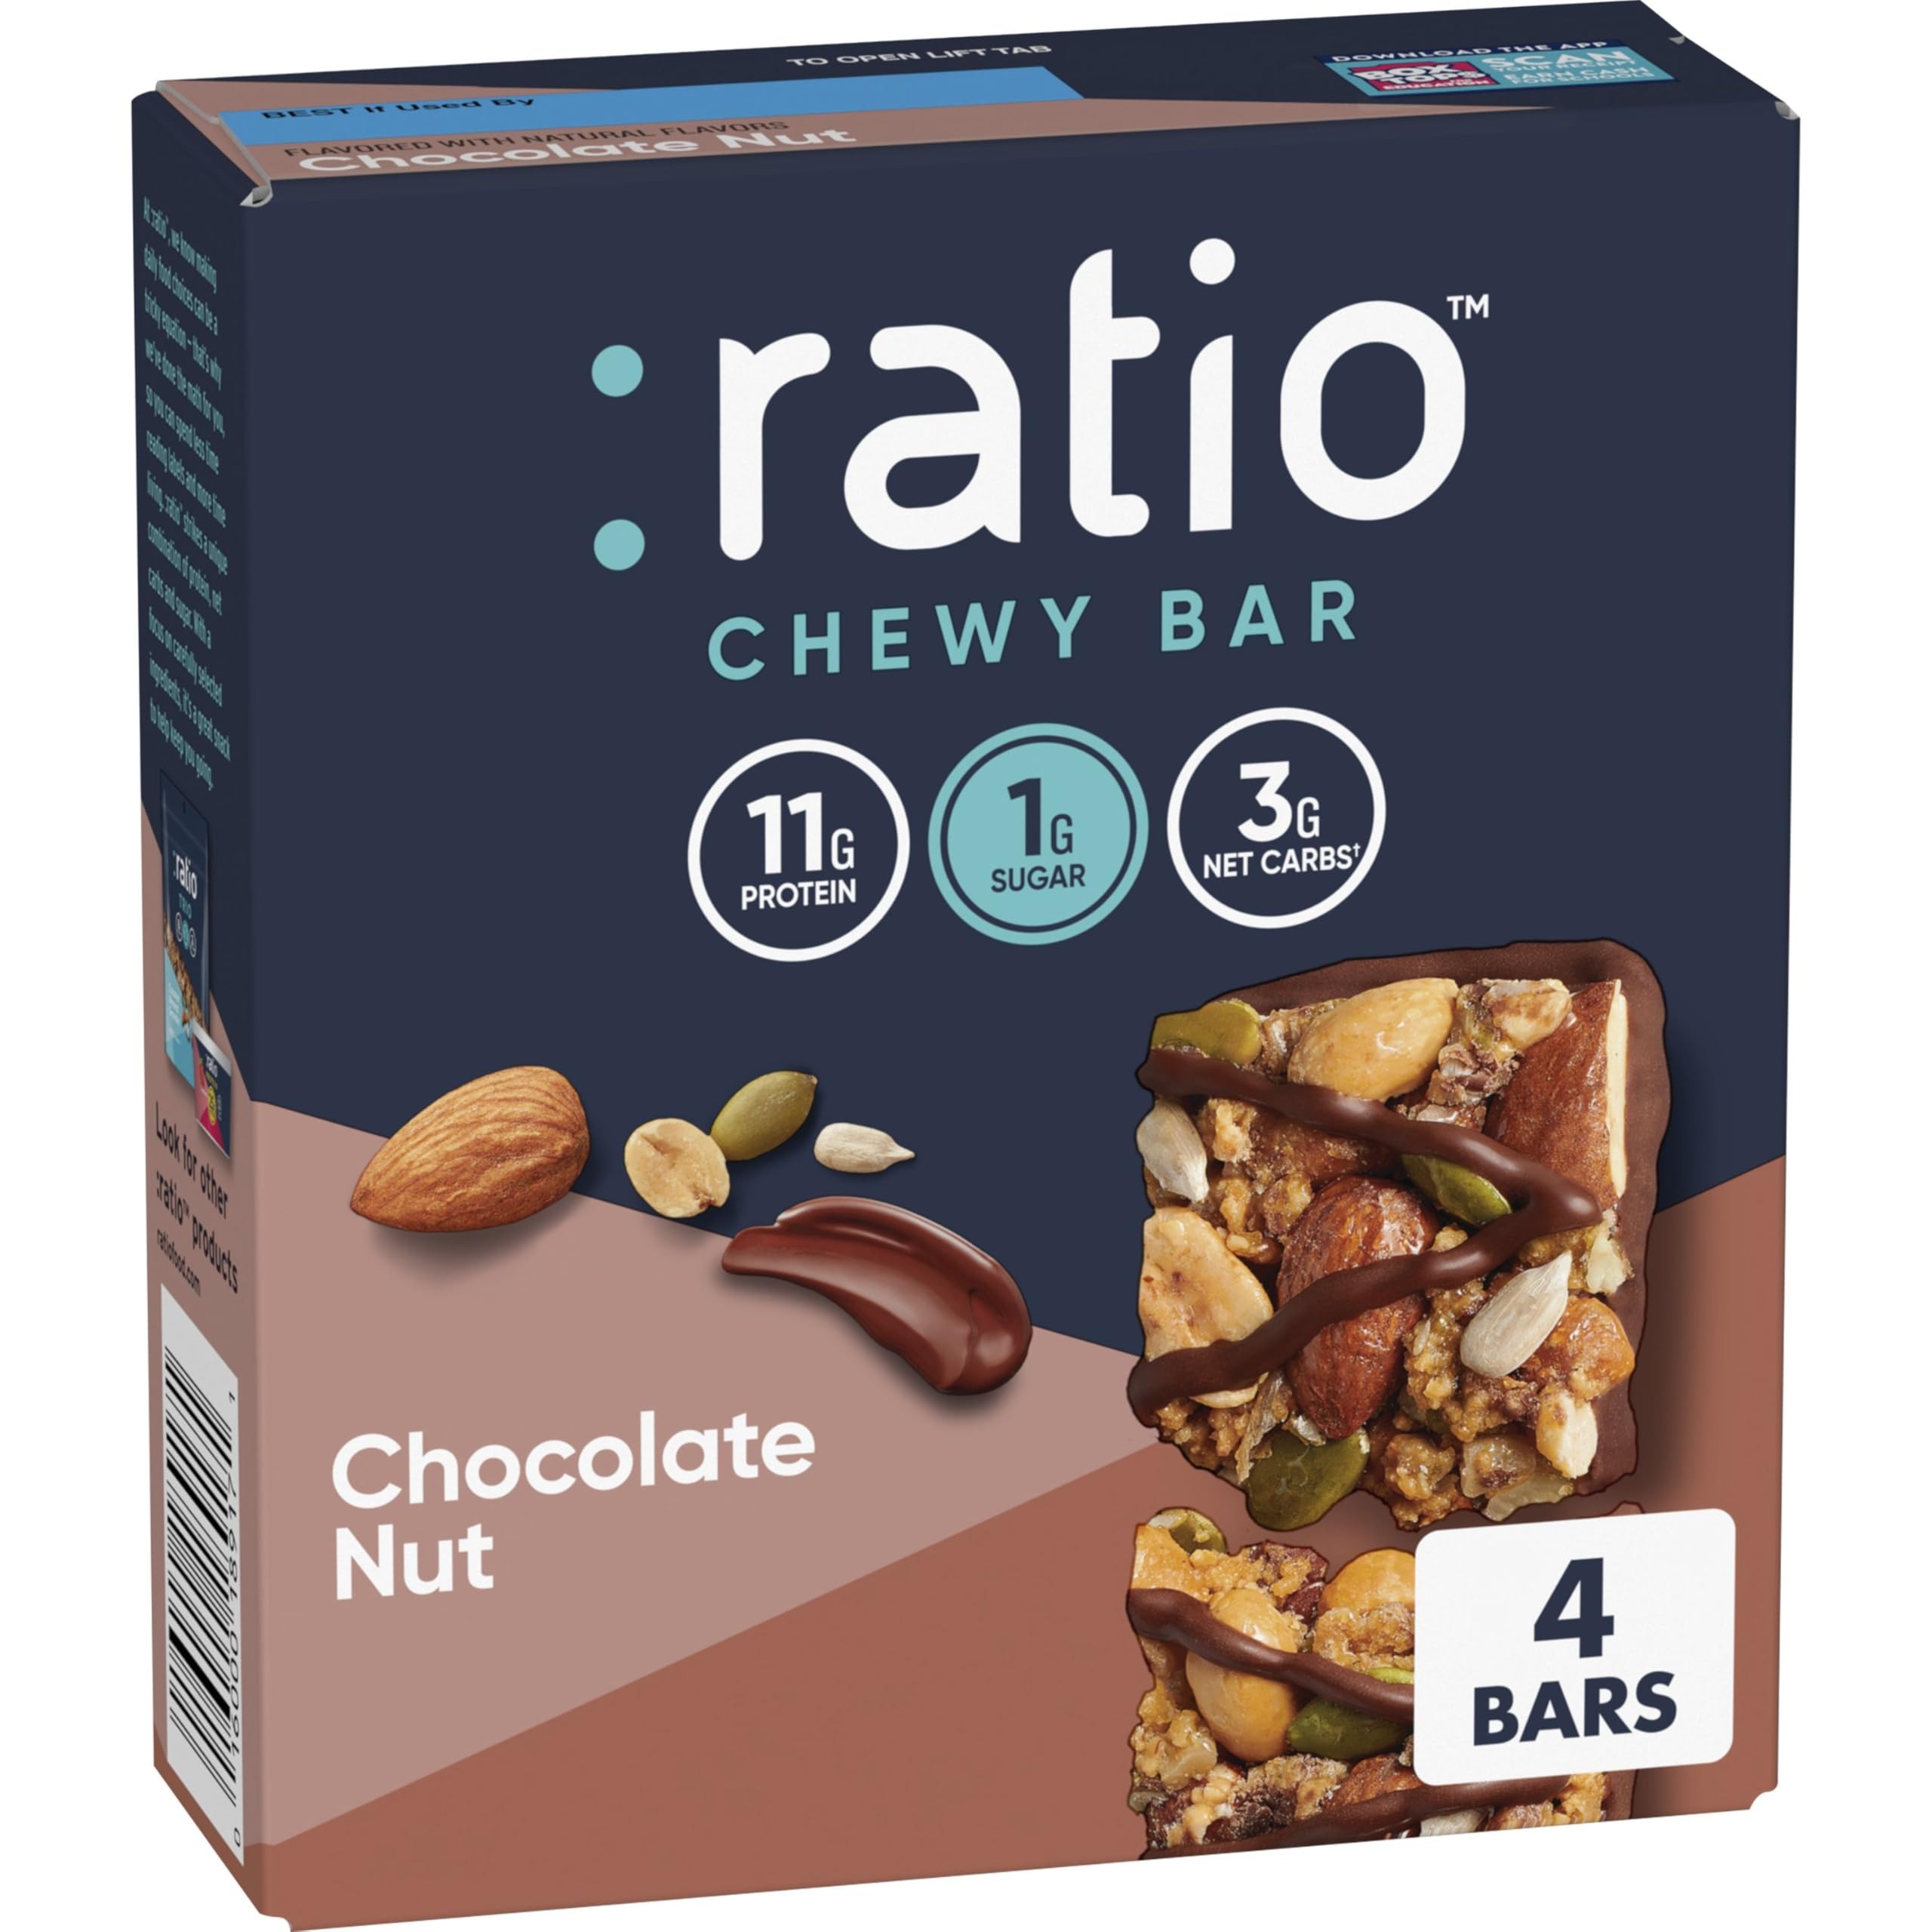
Item Name: Ratio Chewy Protein Bar, Chocolate Nut, 11g Protein, Keto Friendly, 5.6 OZ (4 Bars)
Bullet Point 1: SNACK ON TRACK: Chewy snack bars are chocolate nut flavored and provide a unique combination of protein, net carbs and sugar to help you stick to your macro goals
Bullet Point 2: 11G PROTEIN PER SERVING: Each serving strikes a unique balance of protein, net carbs and sugar to help support a low carb lifestyle; Ideal for home, work, and on the go
Bullet Point 3: MINDFUL MACROS: A serving has 1g sugar, 3g net carbs, 12g total fat (includes 3.5g sat. fat); 3g Net Carbs = 13g Total Carbs - 6g Fiber - 4g Sugar Alcohol; See nutrition information for calories, total fat and sat. fat content
Bullet Point 4: GLUTEN FREE: These gluten free snack bars are made with almonds, pumpkin seeds, cocoa flavors and other carefully selected ingredients; Each bar features a chocolatey drizzle and bottom coating
Bullet Point 5: CONTAINS: One 5.6 oz box of :ratio Keto Friendly Chewy Chocolate Nut Protein Bars; 4 bars; Always consult your physician before starting a diet that involves the regular consumption of high fat foods
Value: 5.6
Unit: Ounce

Price: 8.99